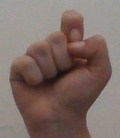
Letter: fa